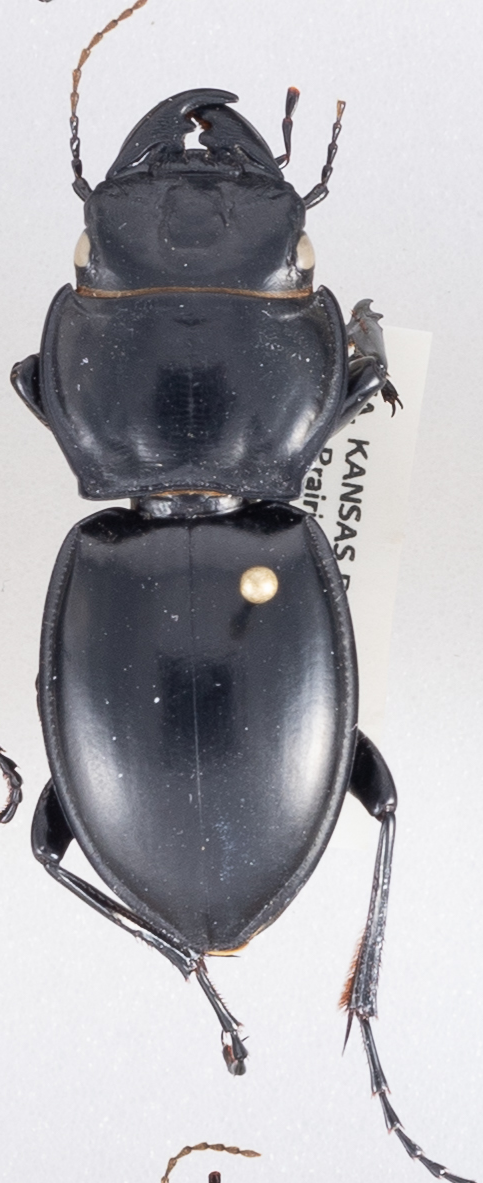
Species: Pasimachus californicus
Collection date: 2019-05-20
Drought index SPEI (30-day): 2.09
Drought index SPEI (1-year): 1.45
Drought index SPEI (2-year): -0.17